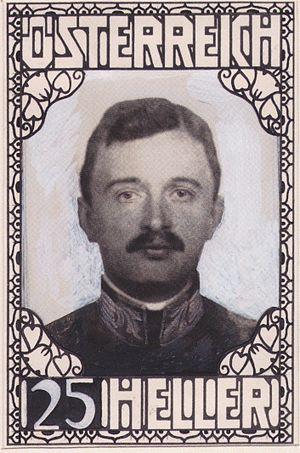
Charles François Joseph de Habsbourg-Lorraine, né à Persenbeug le 17 août 1887 et mort à Funchal le 1ᵉʳ avril 1922, a été, du 22 novembre 1916 au 12 novembre 1918, empereur d'Autriche sous le nom de Charles Iᵉʳ, roi de Hongrie sous le nom de Charles IV et roi de Bohême sous le nom de Charles III. Il fut le dernier empereur ou roi de ces États.